Semper Fi (film)

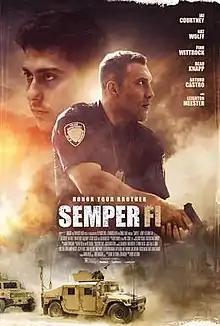
Theatrical release poster

Semper Fi (also known as Brothers in Arms) is a 2019 crime drama film directed by Henry-Alex Rubin and written by Rubin and Sean Mullin. It stars Jai Courtney, Nat Wolff, Finn Wittrock, Beau Knapp, Arturo Castro and Leighton Meester.